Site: brandenburg
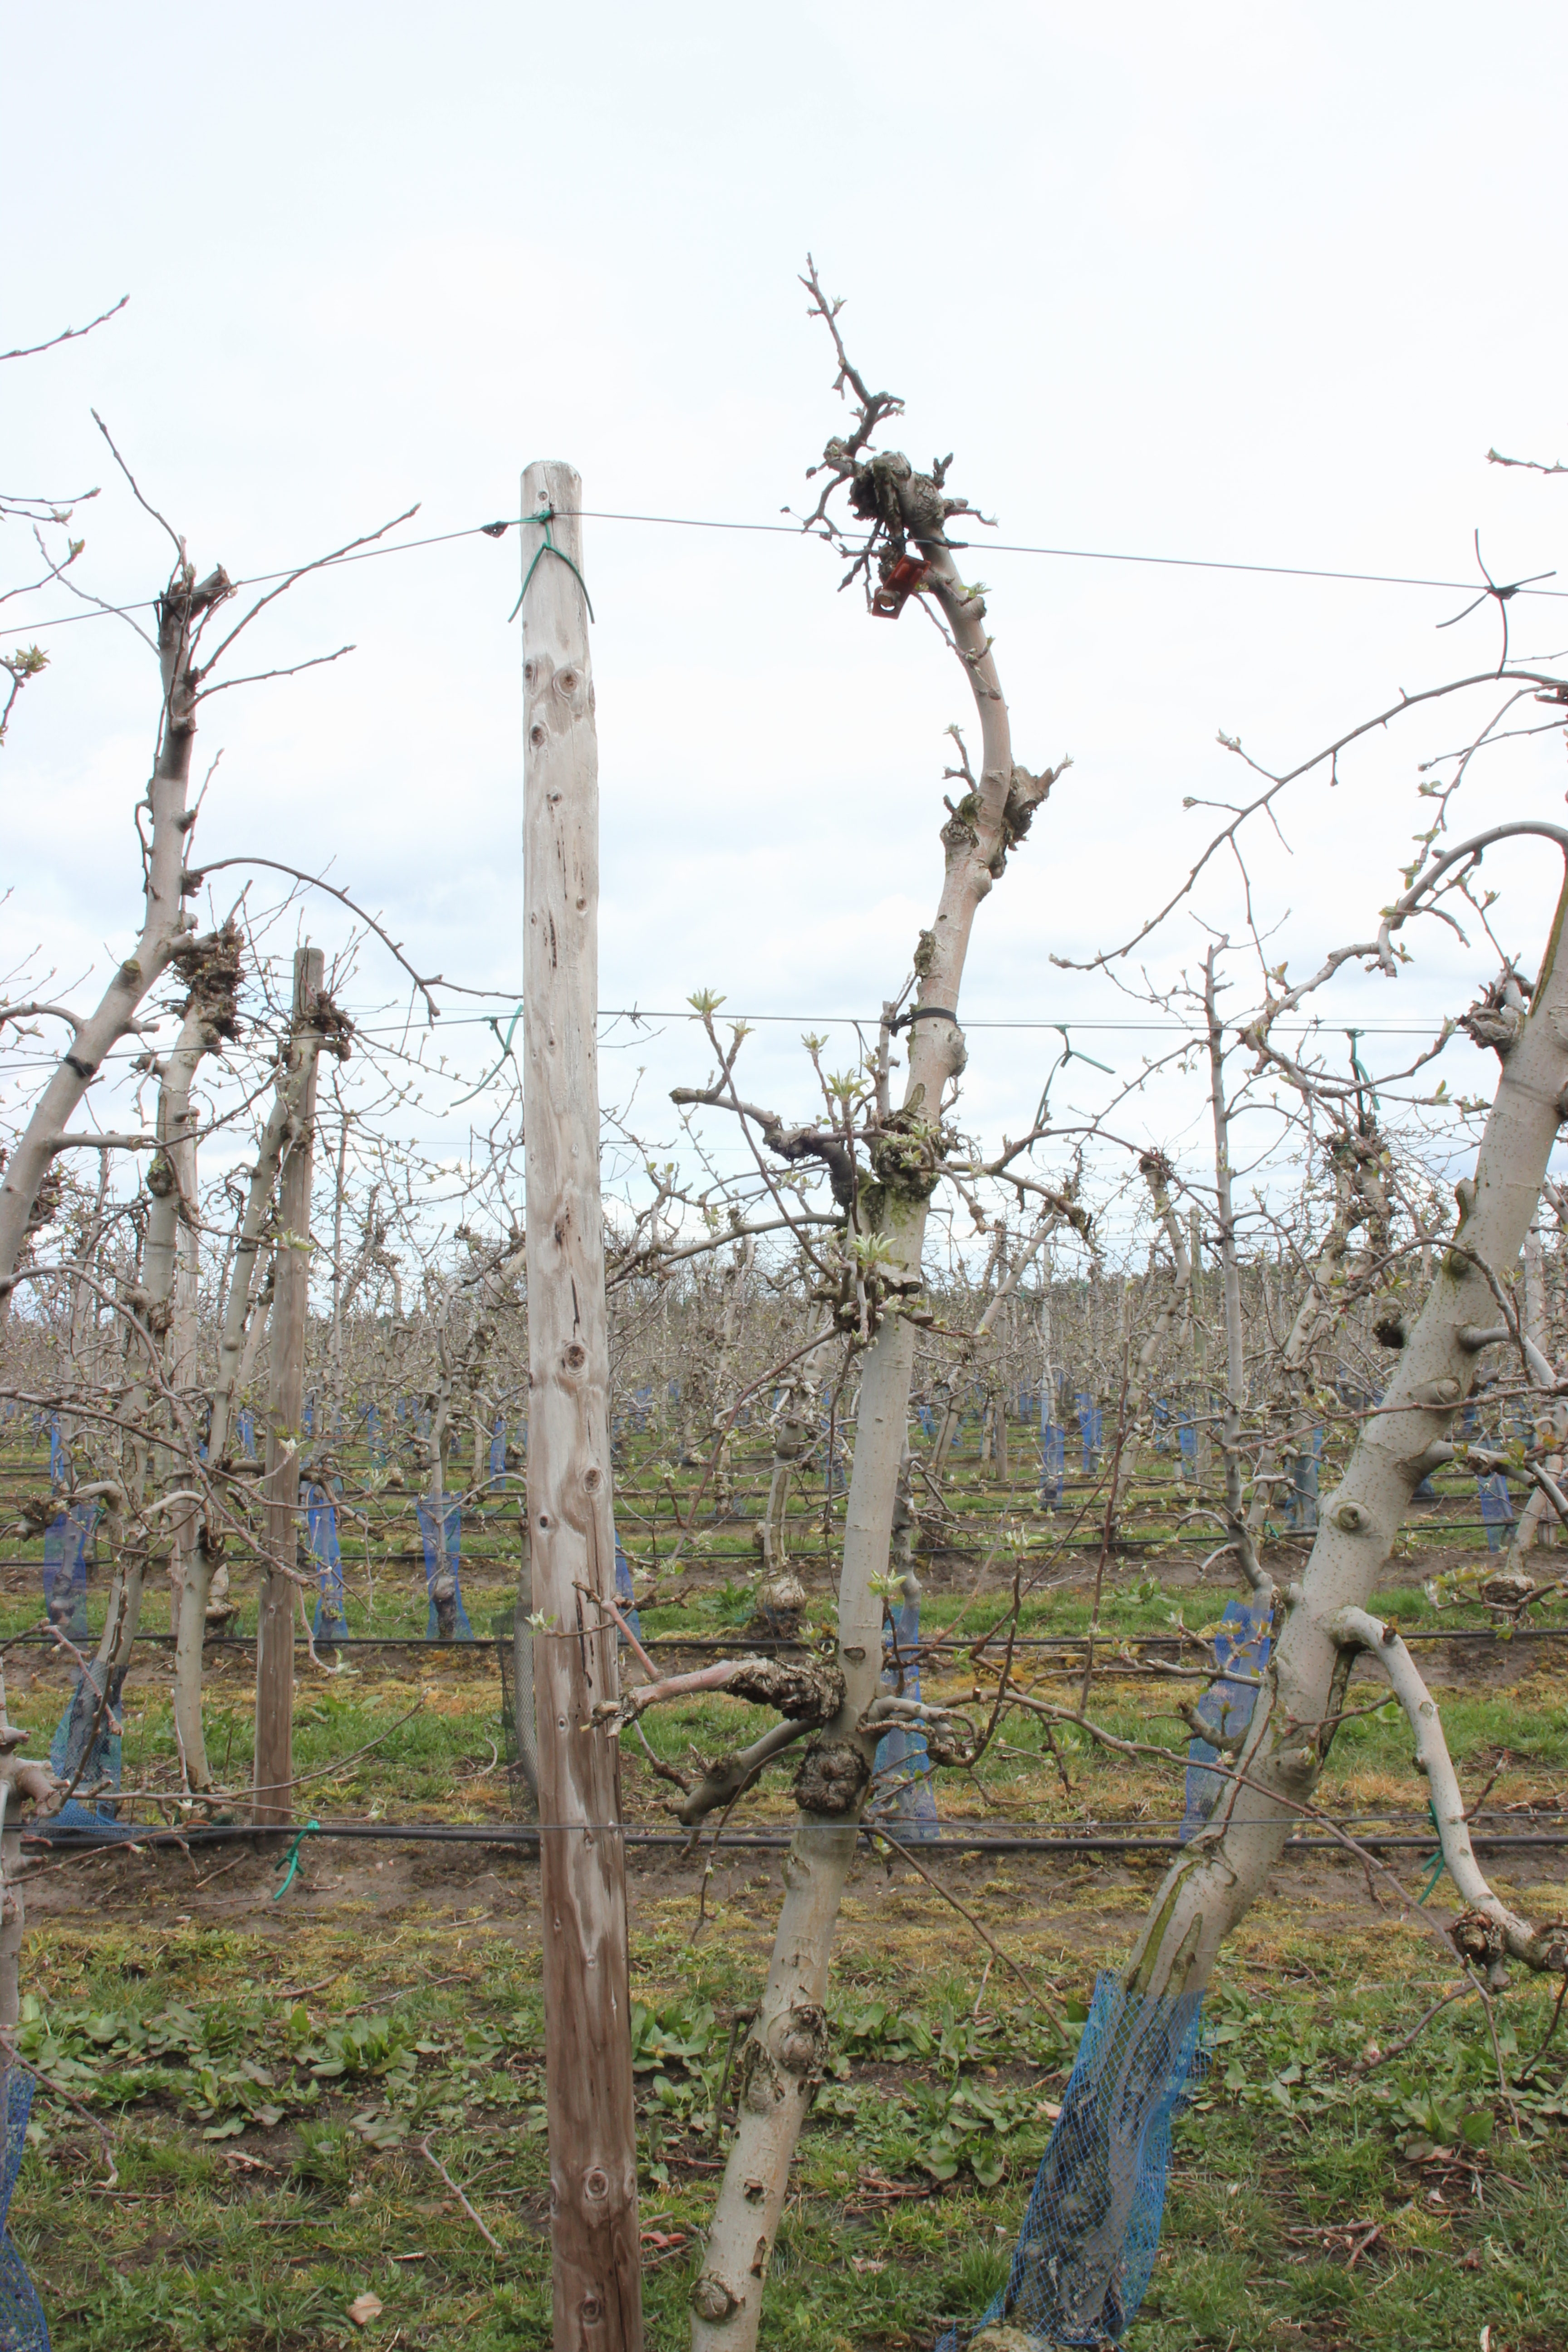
Growth stage (BBCH 55): Inflorescence emergence